Royal Flemish Academy of Belgium for Science and the Arts

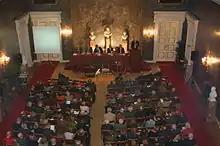
Assembly in the 'troonzaal'

The mission and goals of the society is the practice and promotion of science and arts in Flanders. To achieve that goal a number of scientific and cultural activities is organized. Also the academy enhances and encourages the collaboration between the Flemish universities, it attracts and encourages foreign scholars to develop research activities and delegates representatives to international organisations and meetings. In addition, it advises on matters of social importance on behalf of the government, industry, educational establishments and research centres and finally the academy awards prizes to talented and promising researchers and artists.